Østergade 24, Copenhagen

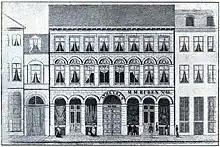
Drawing of the building

Ruben demolished Numsen's old townhouse and replaced it with a new building. It contained an elegant retail space with tall, arched display windows on the ground floor and residential apartments on the upper floors and in the secondary wings on the rear. The new building was completed in 1850. It incorporated some elements from the previous building on the site. The building was listed as Østergade 24 when house numbering by street was introduced in 1859 as a supplement to the old cadastral numbers by quarter.